Love Pier light rail station

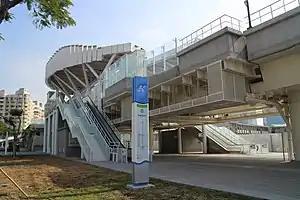

Love Pier is a light rail station of the Circular Line of the Kaohsiung rapid transit system. It is located in Yancheng District, Kaohsiung, Taiwan.